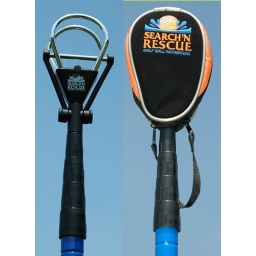
Recover ball by placing head over ball and lift. Durable stainless steel rings and lock bar hold ball in place.